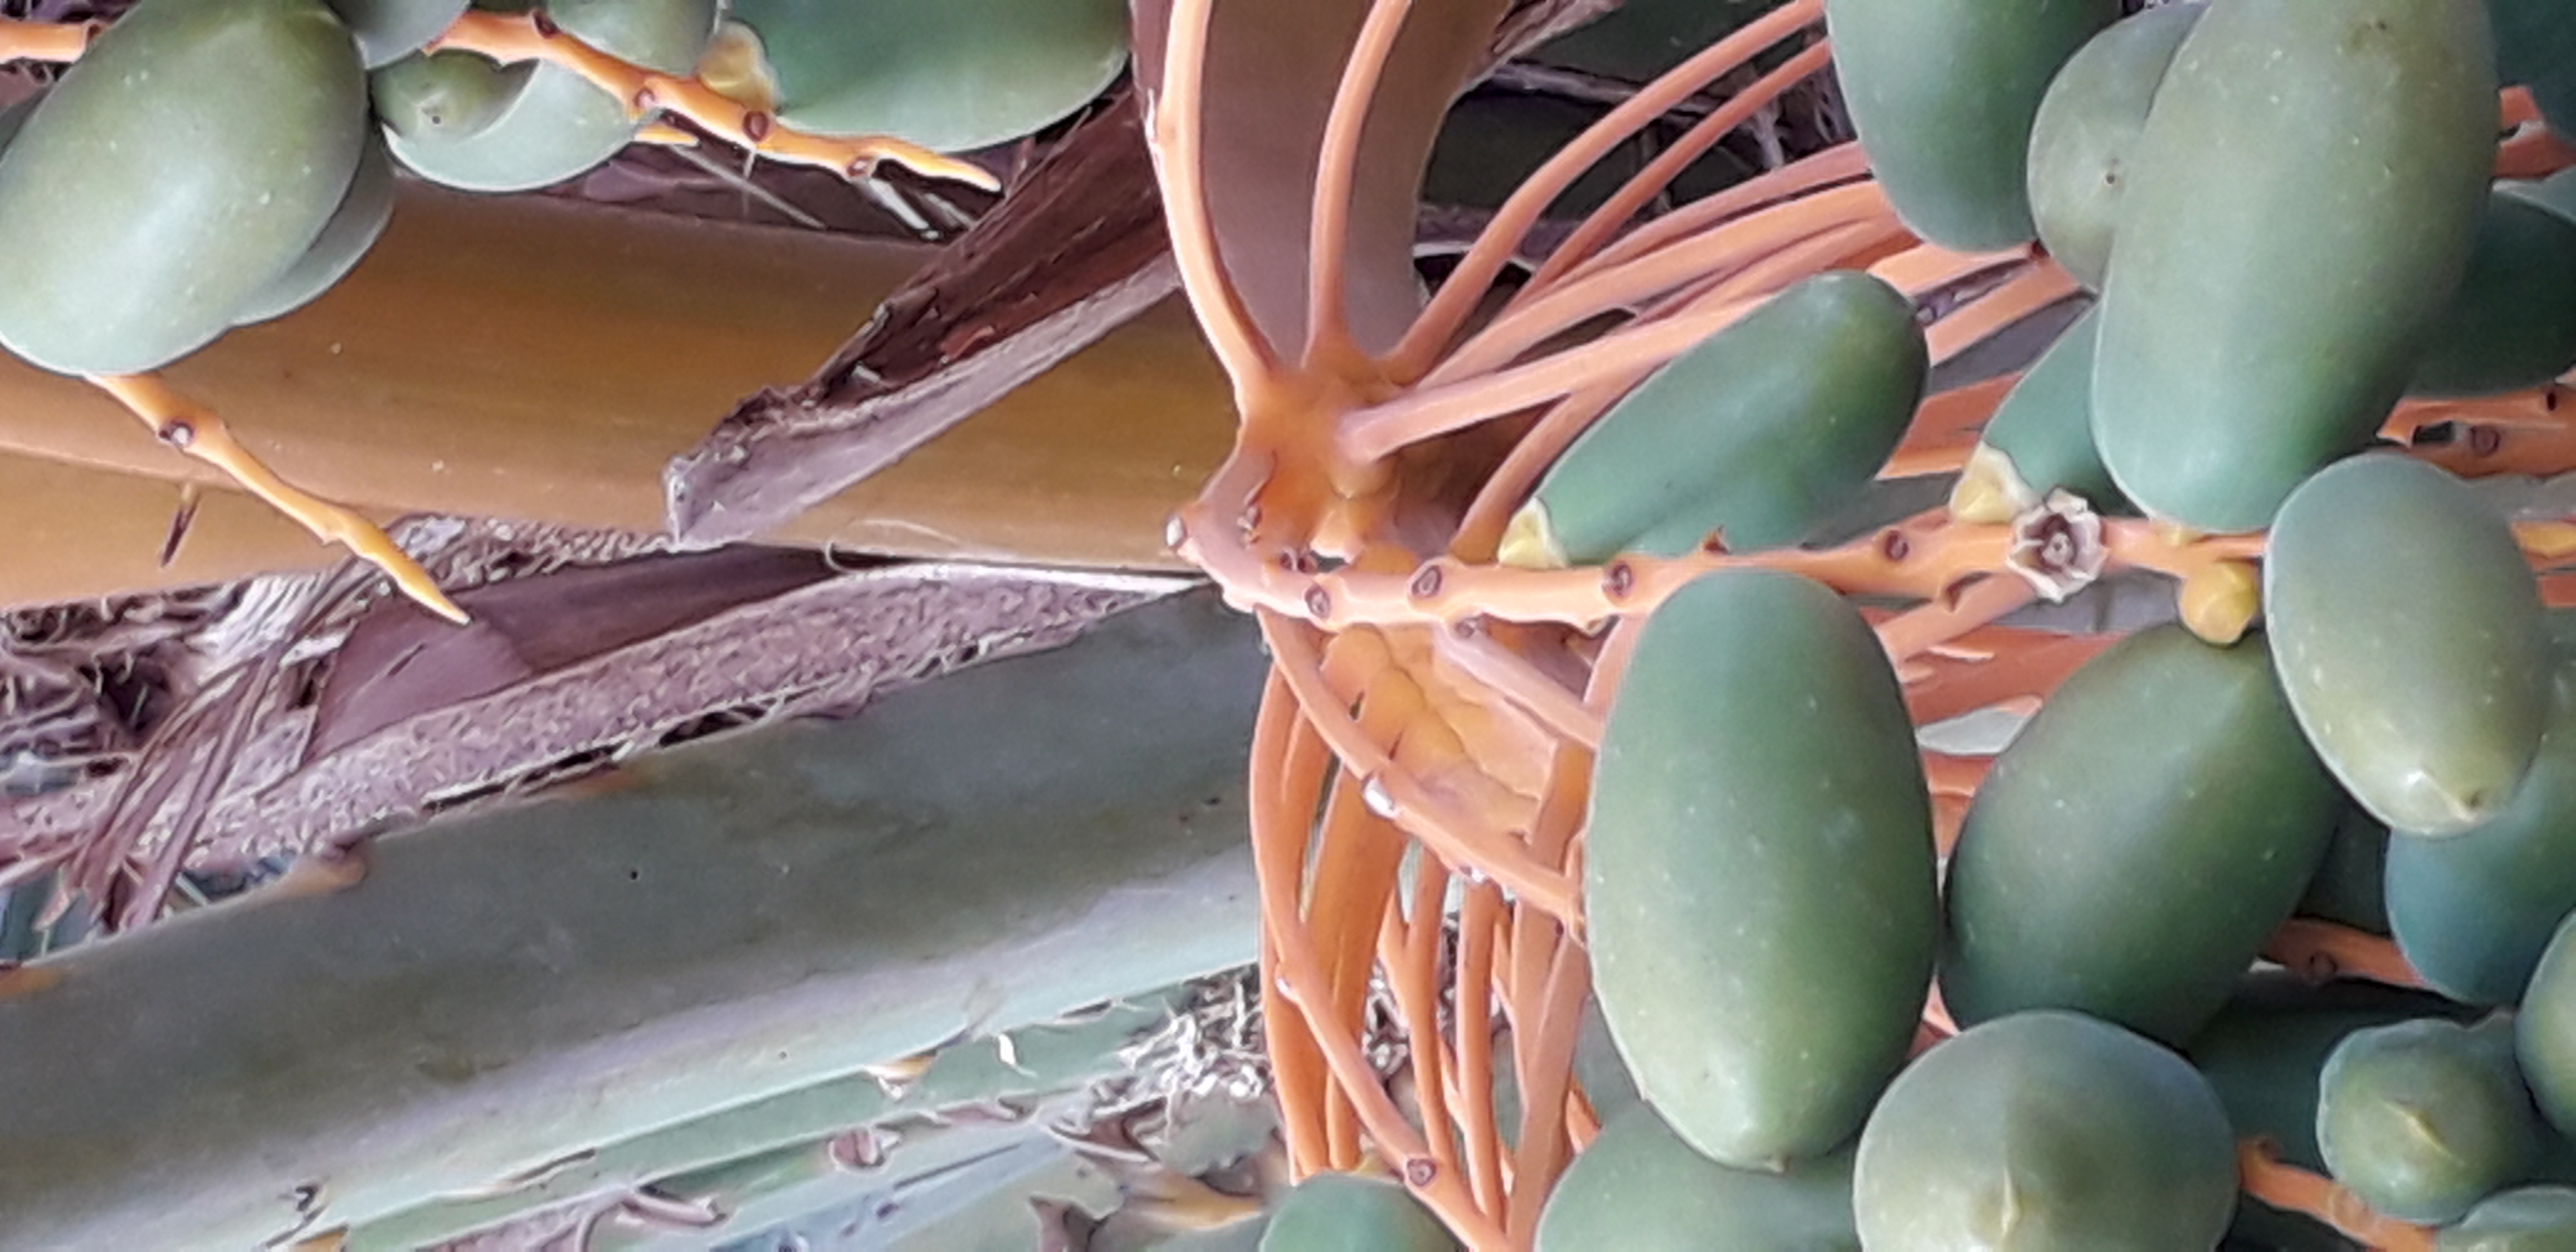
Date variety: kholt